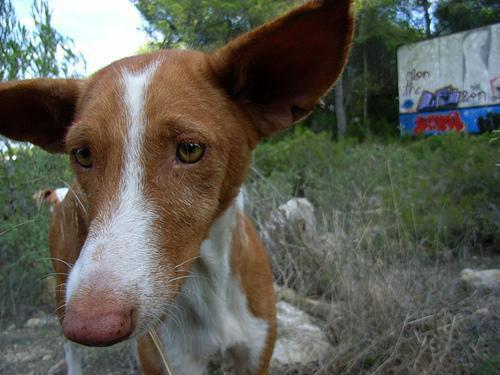
Ibizan_hound